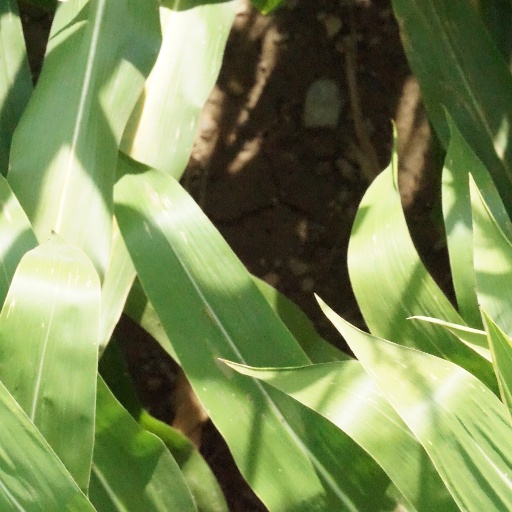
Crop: maize; corn